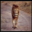
Label: lion